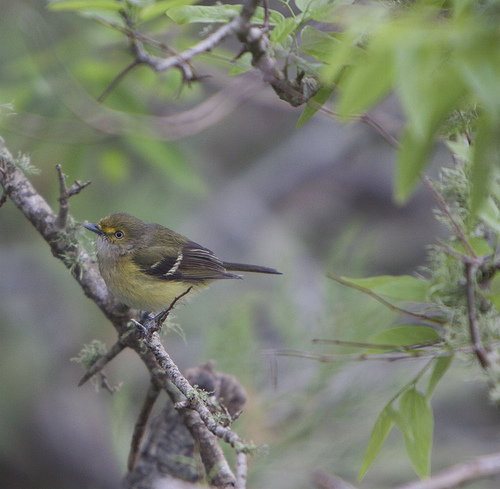
a bird with a small triangular bill, yellow superciliary, white wingbars, and fluffy yellow breast.
a small sparrow-like bird with brown wings, tail, and white wingbars has a white throat and yellow breast and belly.
a small brown and yellow bird with a short beak.
a bird with white wingbars, small triangular bill, small head, and tan breast.
this small bird has two white wing bars and pale yellow belly and sides.
this bird has feathers that are black and has a yellow belly
this is a mostly grey and yellow bird with some white and grey on its wings and yellow around the eyes.
a small bird with yellow sides, white belly but wings that are gray with black and white wing bars.
this small bird has a pale yellow belly, darker wings with white and black wing bars, and a white eye.
a small green bird, with dark green primaries, and a pointed bill.
Species: White Eyed Vireo